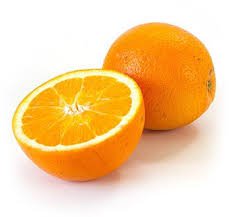
Label: Orange